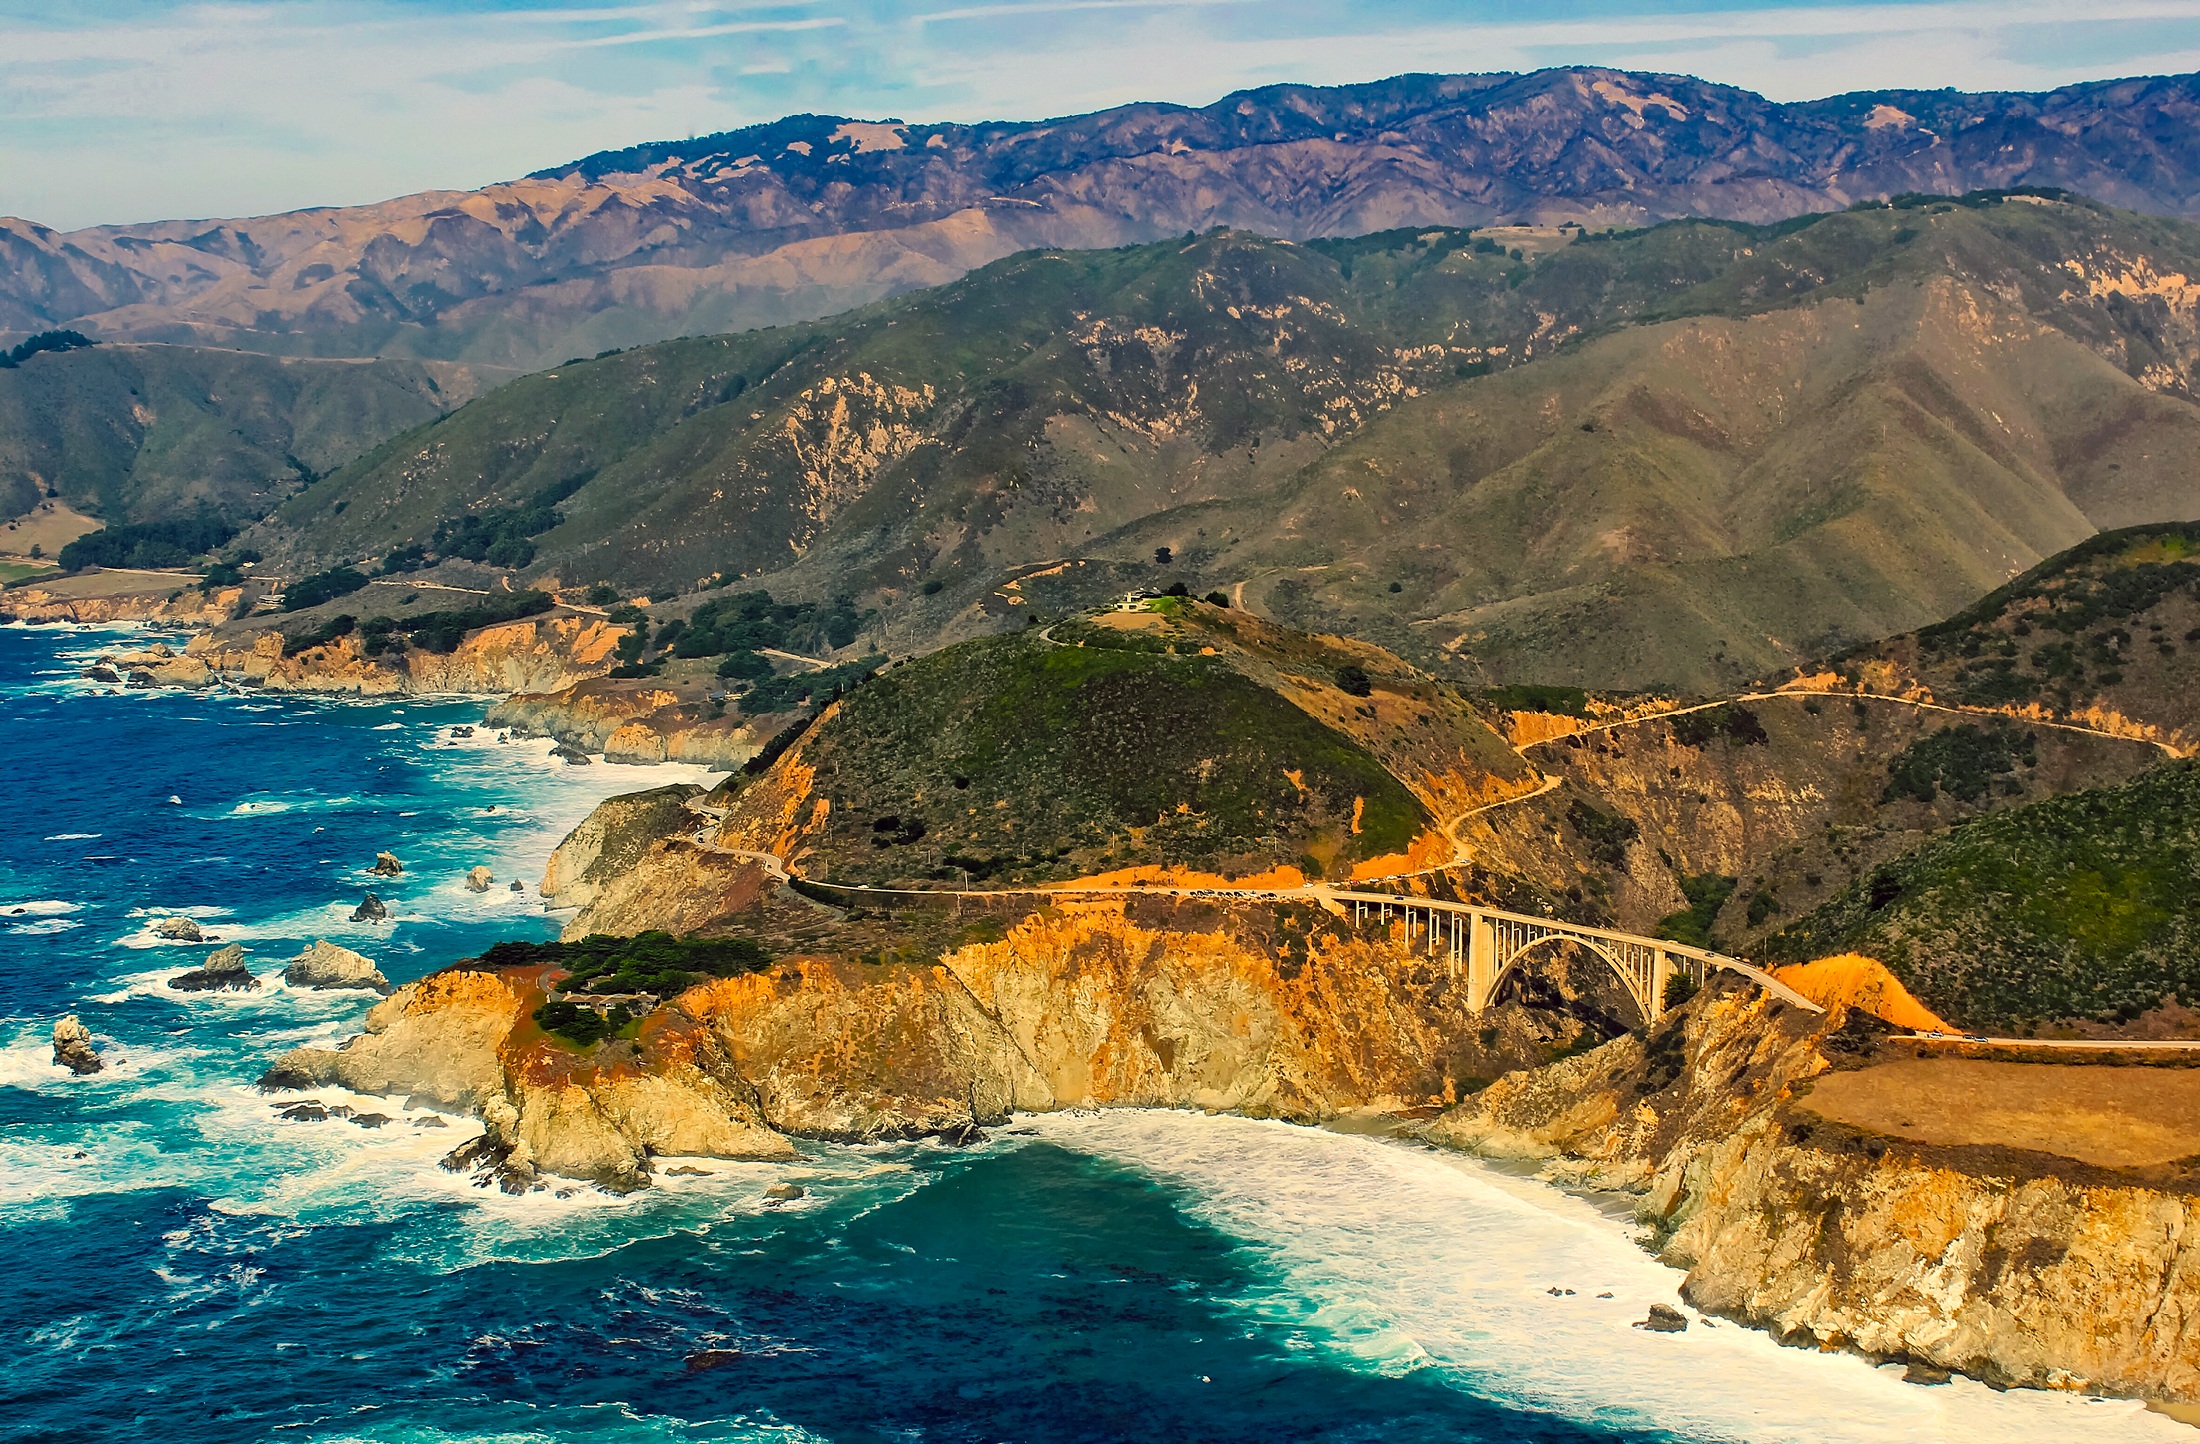
landscape, sea, coast, water, nature, ocean, mountain, road, bridge, countryside, mountain range, country, vacation, travel, coastline, cliff, rural, holiday, bay, seashore, terrain, california, body of water, outdoors, hdr, waves, mountains, pacific, cape, landform, geographical feature